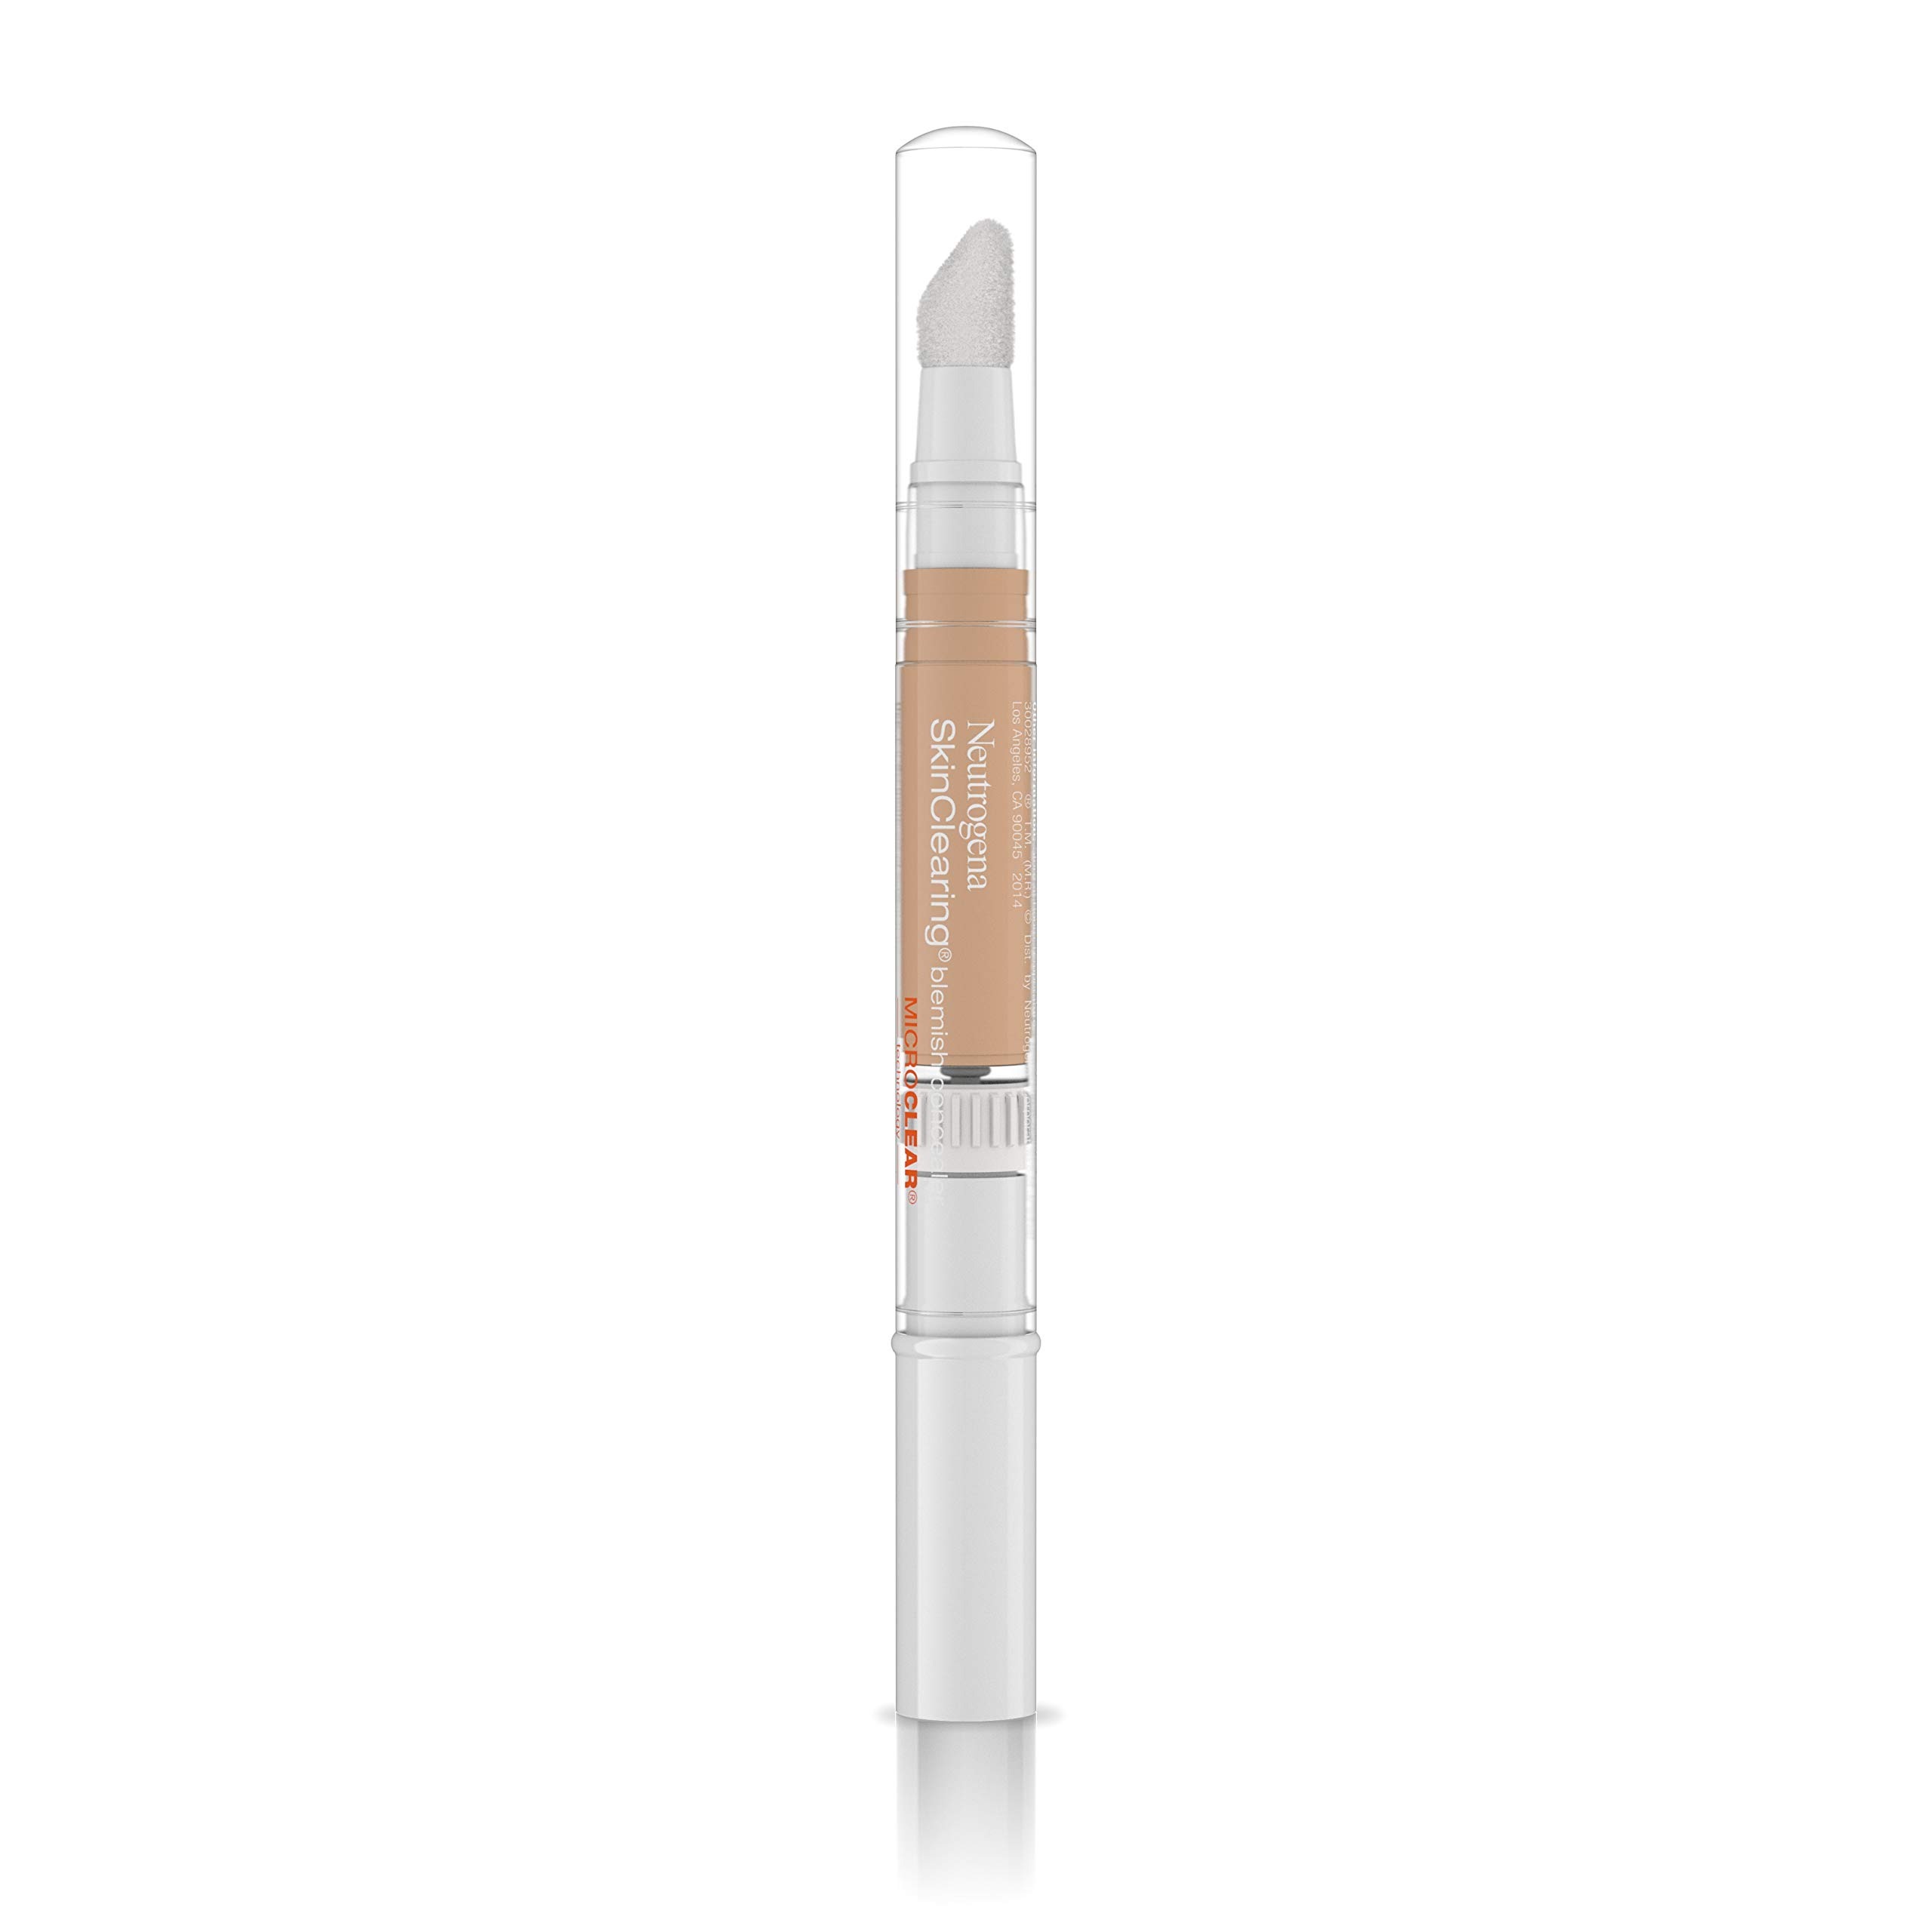
Item Name: Neutrogena SkinClearing Blemish Concealer Face Makeup with Salicylic Acid Acne Medicine, Non-Comedogenic and Oil-Free Concealer Helps Cover, Treat & Prevent Breakouts, Buff 09,.05 oz
Bullet Point 1: .05-ounces of Neutrogena SkinClearing Blemish Concealer Liquid Face Makeup with salicylic acid to help treat and prevent breakouts while covering up pimples
Bullet Point 2: This 2 in 1 blemish concealer provides natural-looking coverage to give you a beautiful and flawless look while helping diminish acne breakouts
Bullet Point 3: Formulated with salicylic acid, a proven acne-fighting medicine, and Microclear technology, the makeup helps treat, clear, eliminate, and prevent blemishes
Bullet Point 4: From a dermatologist-recommended brand, the acne cover-up makeup is suitable for daily use and can be incorporated into a regular acne treatment skincare regimen or facial beauty routine
Bullet Point 5: Use this blemish concealer with other salicylic acid makeup products from Neutrogena such as the SkinClearing Liquid Makeup and SkinClearing Mineral Powder
Value: 1.0
Unit: count

Price: 11.13